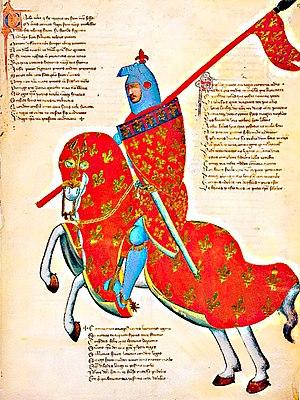
Robert d'Anjou, comte de Provence et roi de Naples